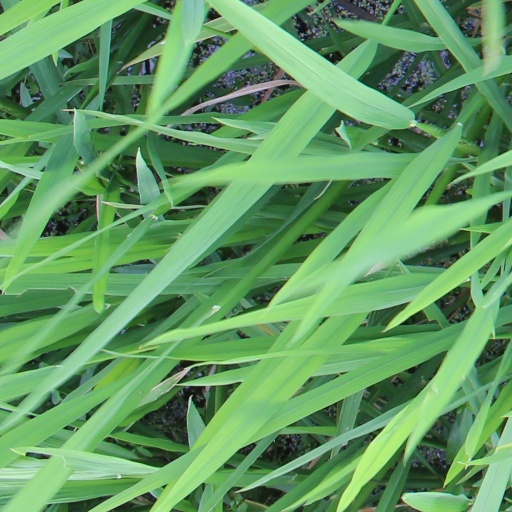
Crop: rice